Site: brandenburg
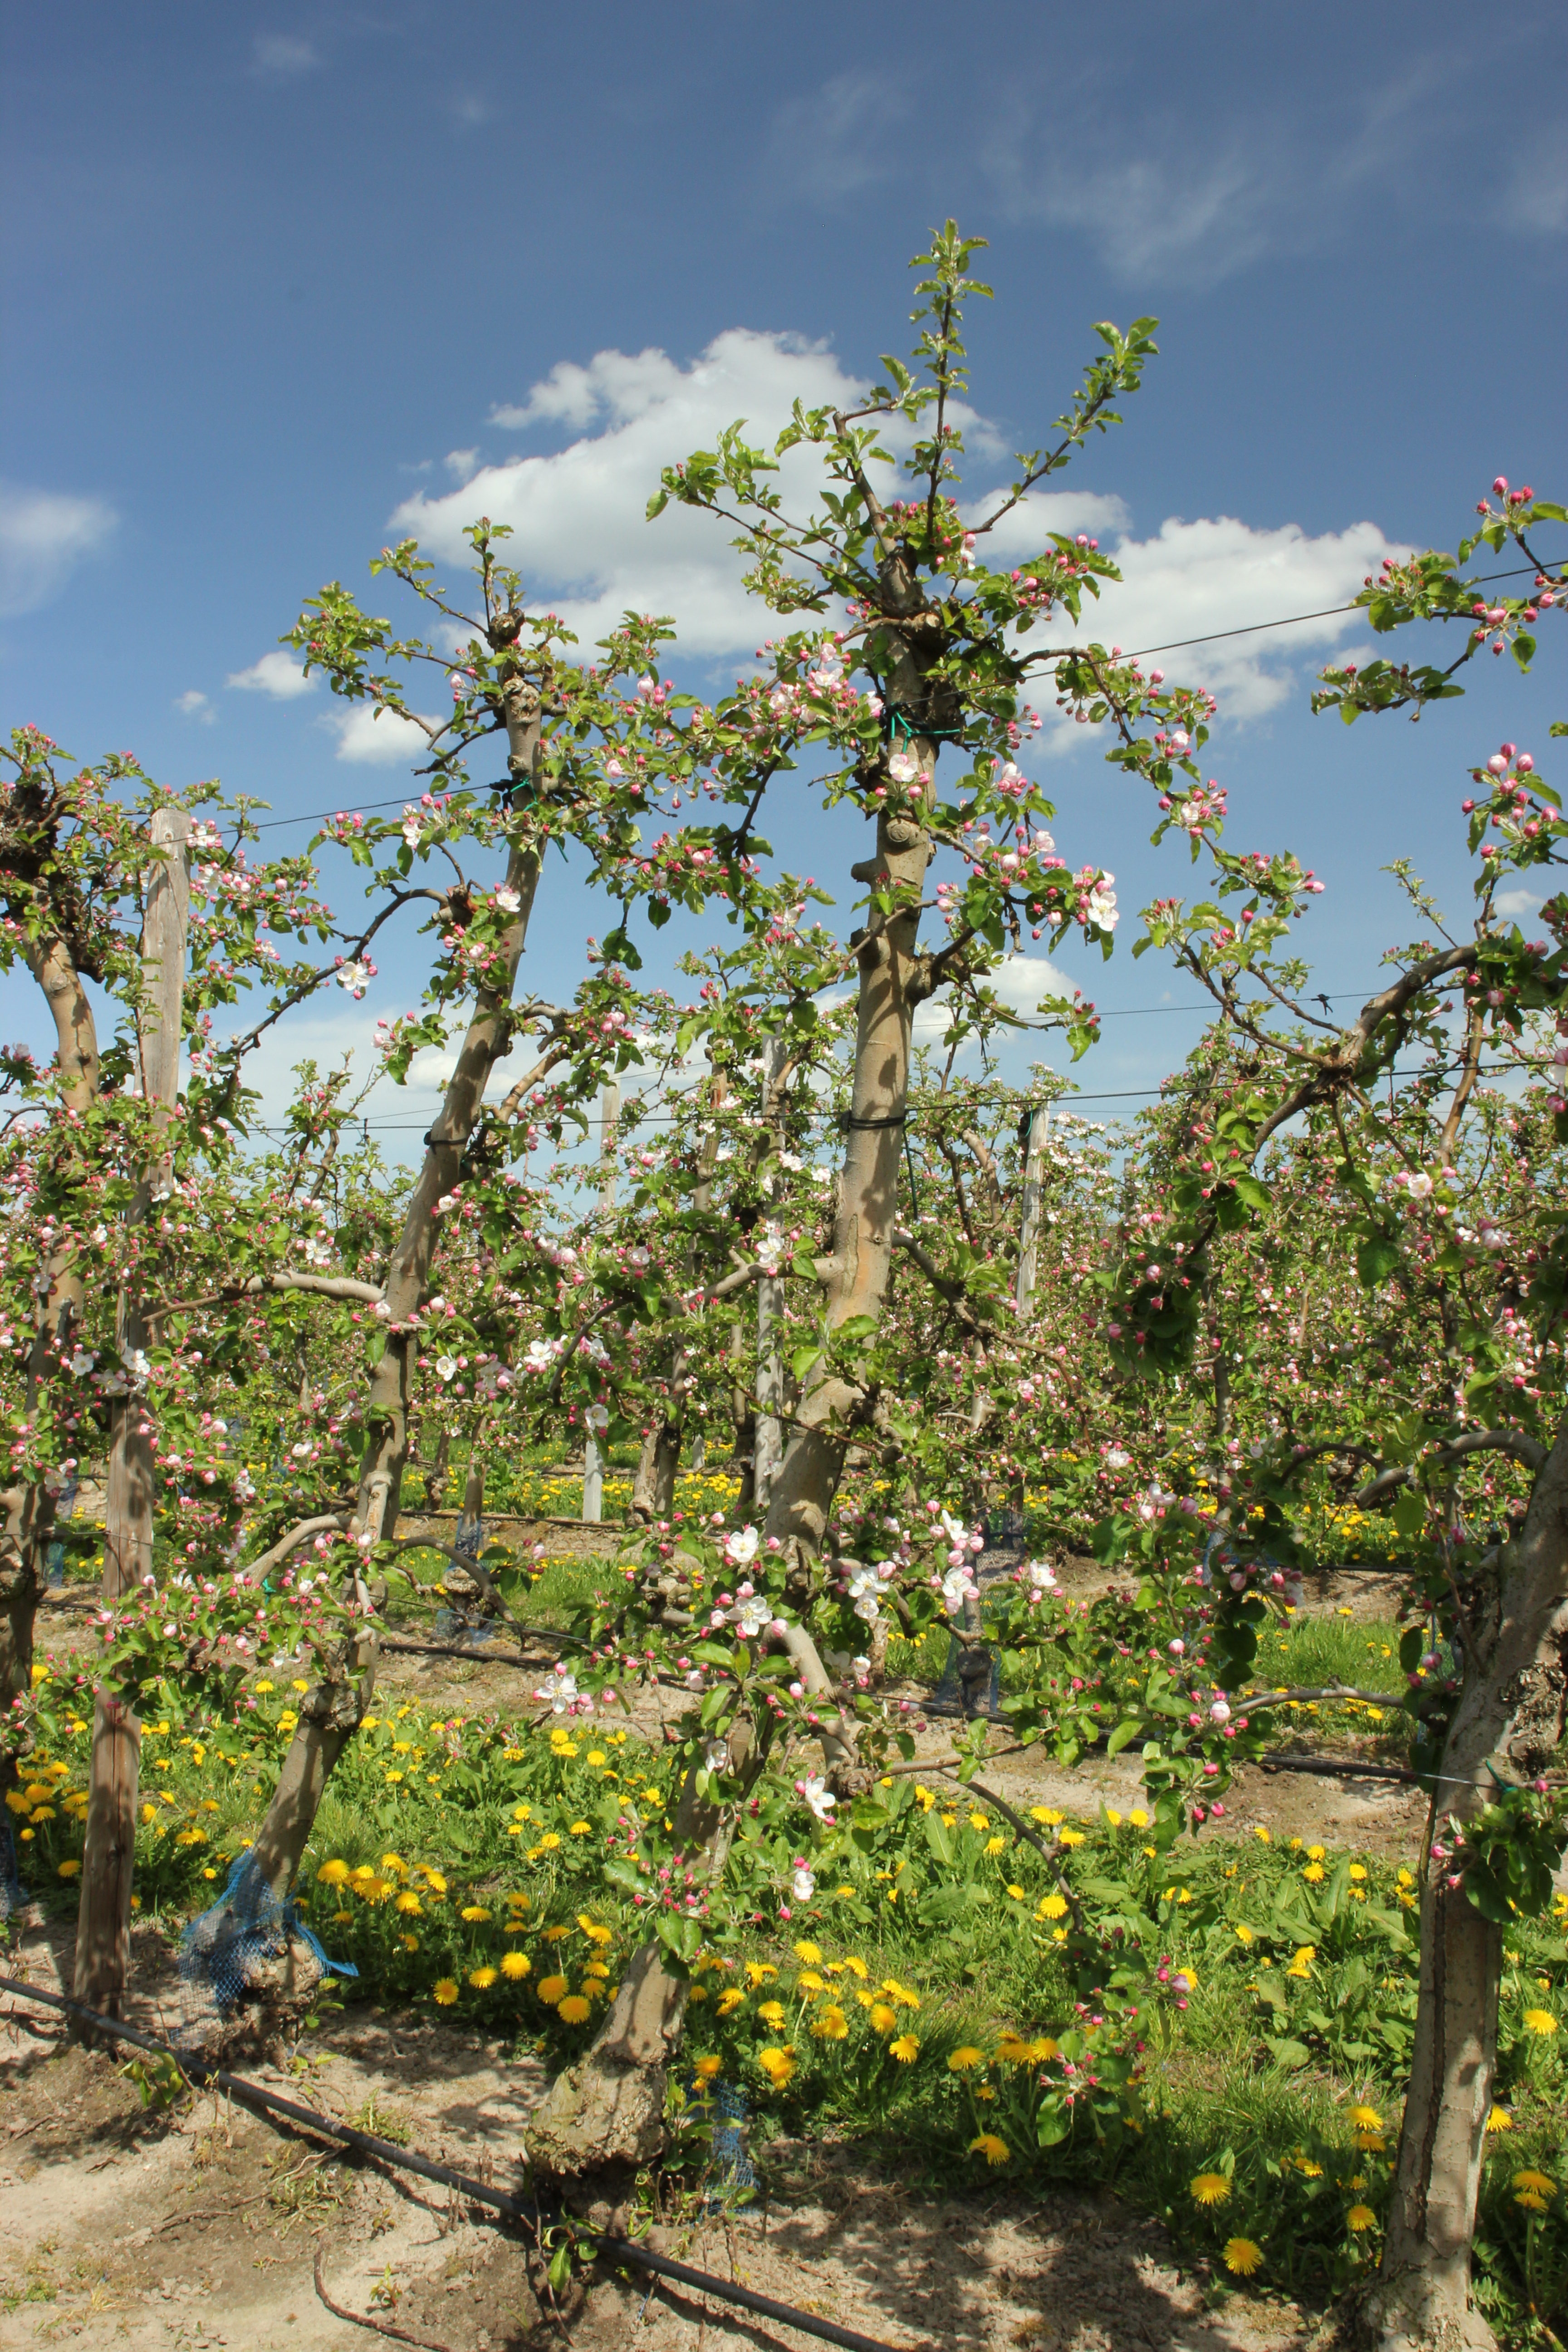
Growth stage (BBCH 57): Inflorescence emergence